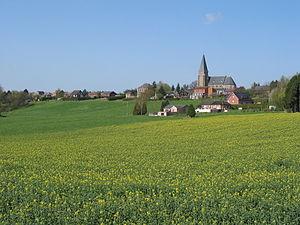
Sovet est une section de la ville belge de Ciney située en Région wallonne dans la province de Namur.